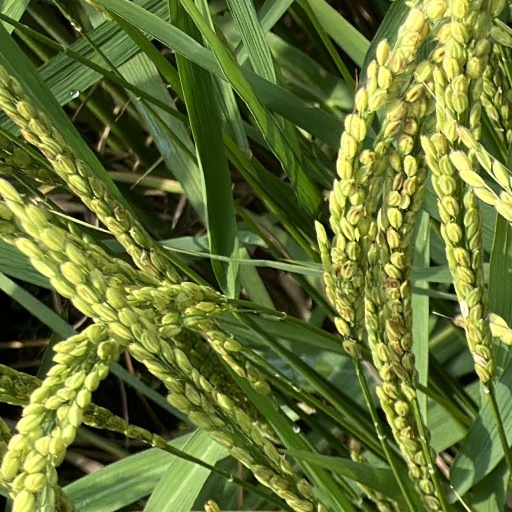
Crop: rice